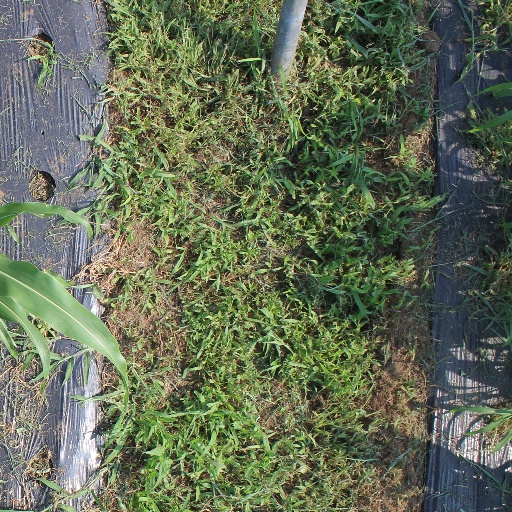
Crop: sorghum